Karnak

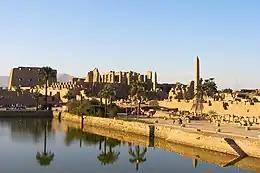
The Precinct of Amun-Re as seen from the Sacred Lake

The first drawing of Karnak is found in Paul Lucas' travel account of 1704, ("Voyage du Sieur Paul Lucas au Levant"). It is rather inaccurate, and can be quite confusing to modern eyes. Lucas travelled in Egypt during 1699–1703. The drawing shows a mixture of the Precinct of Amun-Re and the Precinct of Montu, based on a complex confined by the three huge Ptolemaic gateways of Ptolemy III Euergetes / Ptolemy IV Philopator, and the massive long, high and thick, First Pylon of the Precinct of Amun-Re.